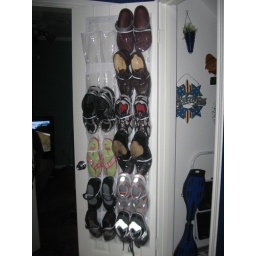
Kelby's idea - over the closet door so they're not on the floor inside the front door